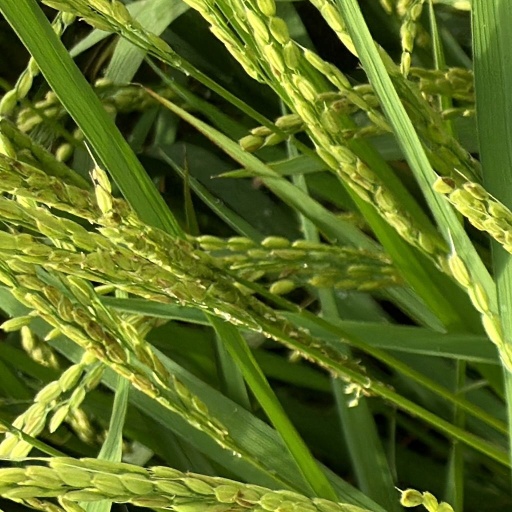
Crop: rice